Terrain cartography

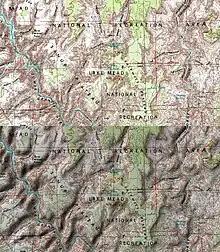
Top: map of Lake Mead area.Bottom: the same map with sun shading.

Shaded relief, or hill-shading, shows the shape of the terrain in a realistic fashion by showing how the three-dimensional surface would be illuminated from a point light source. The shadows normally follow the convention of top-left lighting in which the light source is placed near the upper-left corner of the map. If the map is oriented with north at the top, the result is that the light appears to come from the north-west. Although this is unrealistic lighting in the northern hemisphere, using a southern light source can cause multistable perception illusions, in which the topography appears inverted.